Conwy Valley line

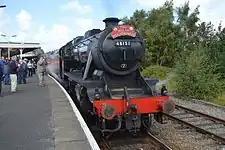
LMS 8F no 48151 waiting to depart from Llandudno Jcn with "The Welsh Mountaineer" on Tue 19 August 2014.

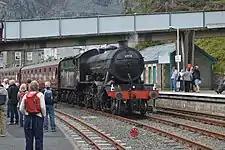
LNER K4 no 61994 The Great Marquess in the loop at Blaenau Ffestiniog after arriving with "The Welsh Mountaineer" on Tue 29 July 2014.

1998 the first steam working in the preservation era was to run back to Blaenau Ffestiniog from London behind a BR Standard 4 Tank no 80079. The first attempt up the route on 2 May 1998 ended in failure as the engine stalled near Pont-y-Pant and due to the water supply running low resulted in the train having to be rescued and then returned to Llandudno. A second attempt a day later, this time with just four coaches instead of the previous six, proved successful, with 80079 becoming the first standard gauge steam locomotive in Blaenau for 31 years.